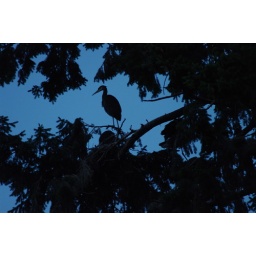
Blue Heron against a blue sky